Jeanne Mance

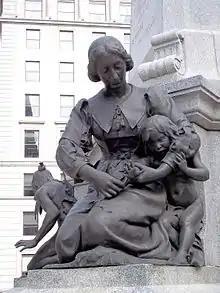
Statue at the foot of Maisonneuve Monument

Jeanne Mance (November 12, 1606 – June 18, 1673) was a French nurse and settler of New France. She arrived in New France two years after the Ursuline nuns came to Quebec. Among the founders of Montreal in 1642, she established its first hospital, the Hôtel-Dieu de Montréal, in 1645. She returned twice to France to seek financial support for the hospital. After providing most of the care directly for years, in 1657 she recruited three sisters of the Religieuses hospitalières de Saint-Joseph, and continued to direct operations of the hospital. During her era, she was also known as Jehanne Mance by the French, and as Joan Mance by the English.